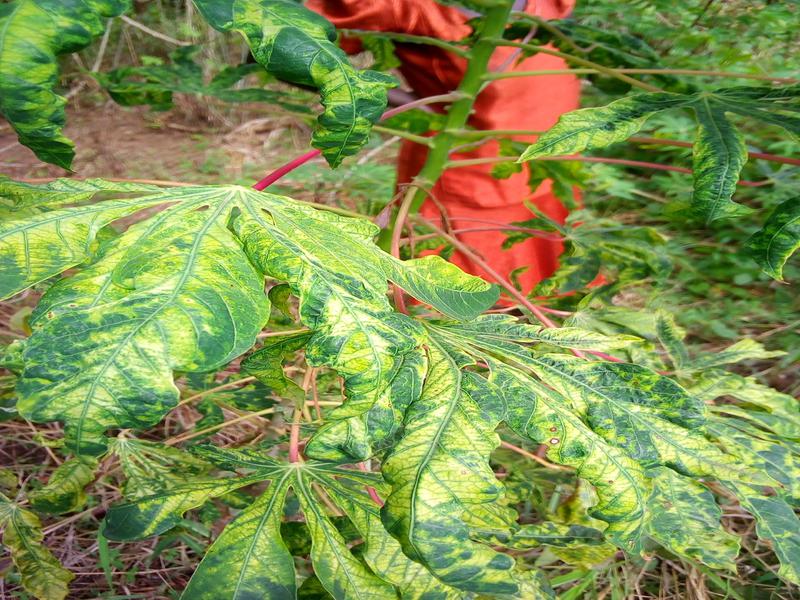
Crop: cassava
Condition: mosaic_disease